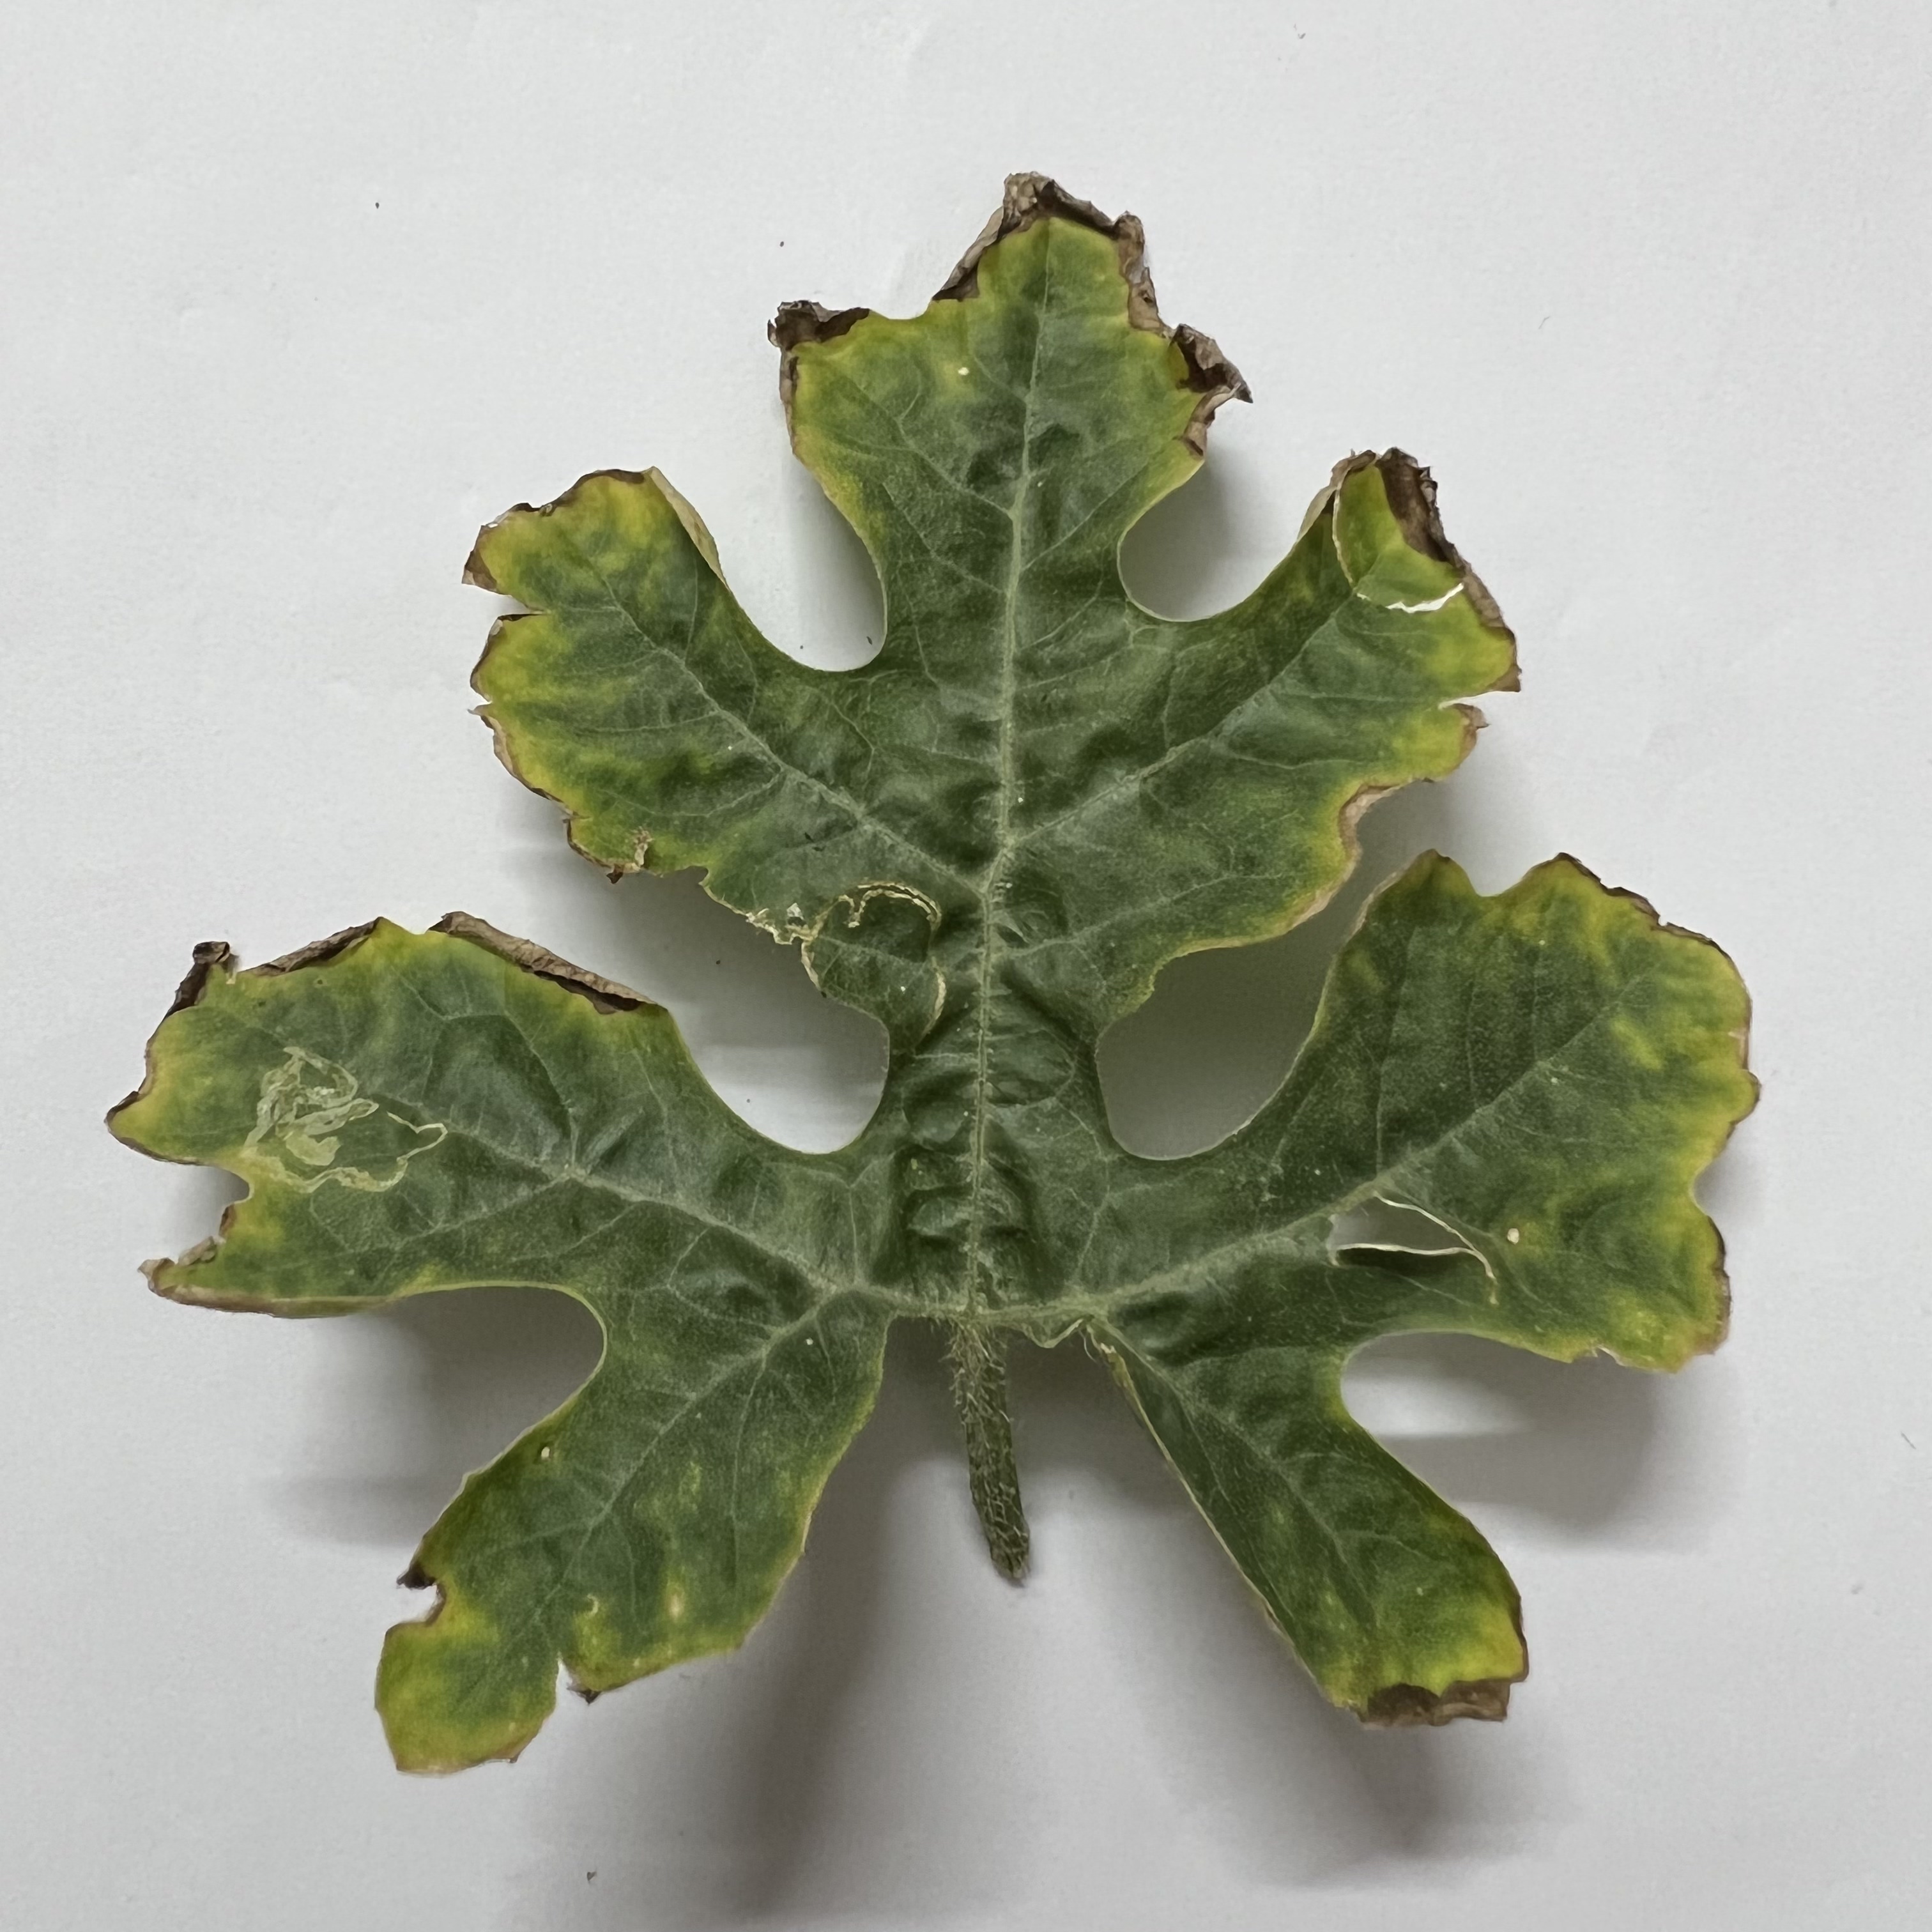
Label: Downy_Mildew